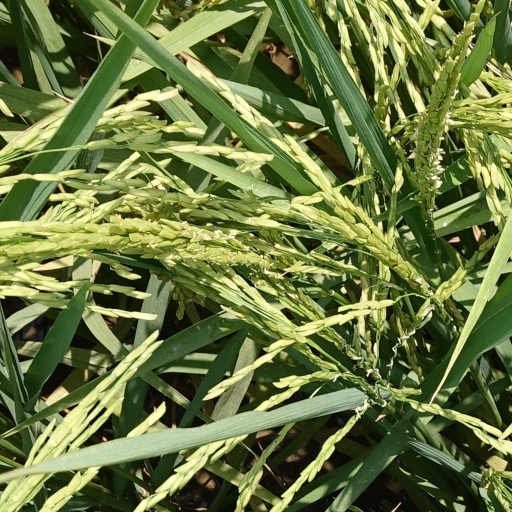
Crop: rice